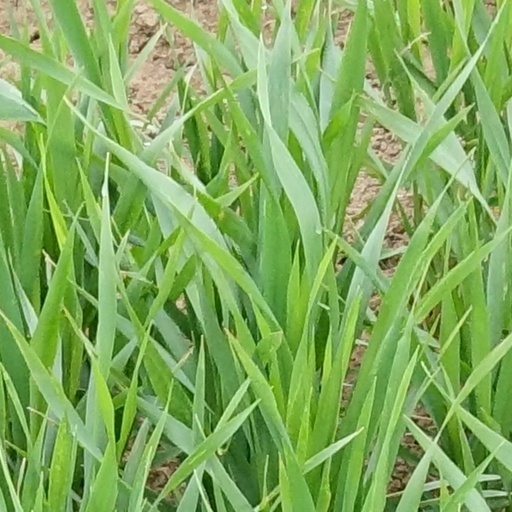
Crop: wheat